Project 23550 patrol ship

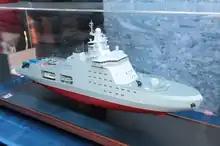
Scale model of the Project 23550 patrol ship

Project 23550 patrol ships have a planned displacement of , a length of and a draught of . The ships will be equipped with two s, a helicopter and small hovercraft. The core crew is planned at 60 with accommodation for an additional 50 mission specialists. Armament will include a naval gun (some sources state a naval gun) and Kalibr anti-ship missiles in the container variant.